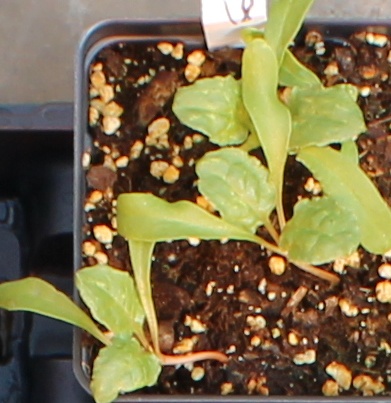
Label: Sugar beet